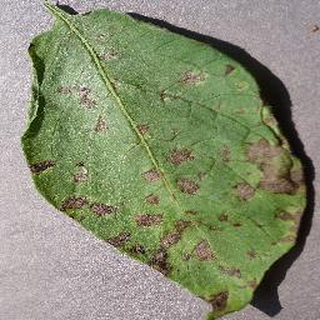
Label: potato_early_blight